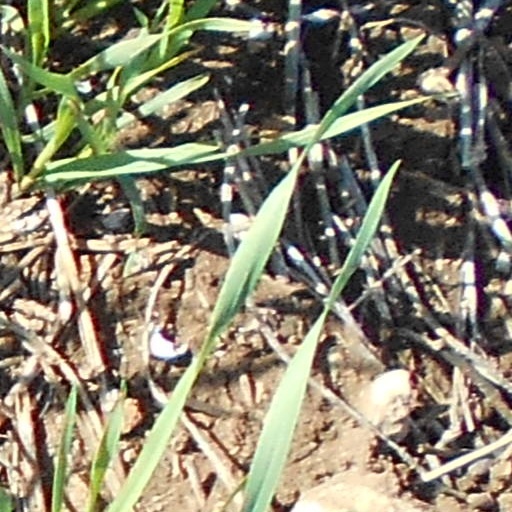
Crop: wheat